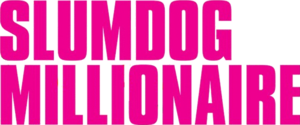
Slumdog Millionaire est un film dramatique britannique réalisé par Danny Boyle, sorti en 2008.